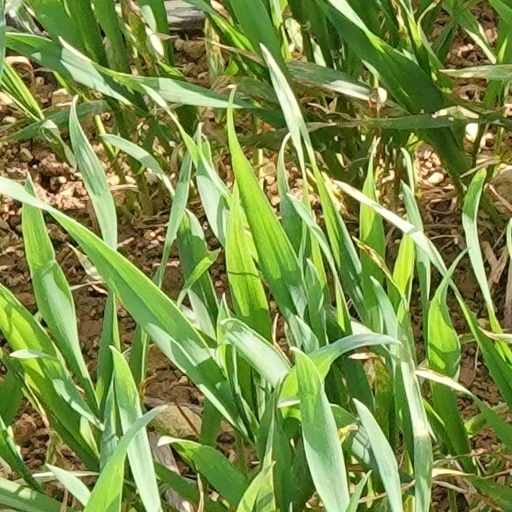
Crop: wheat